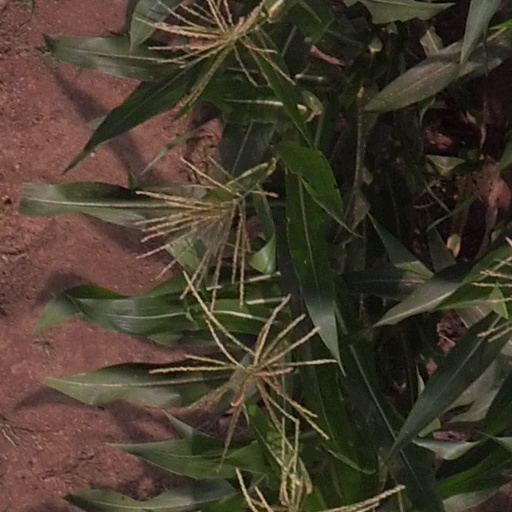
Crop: maize; corn